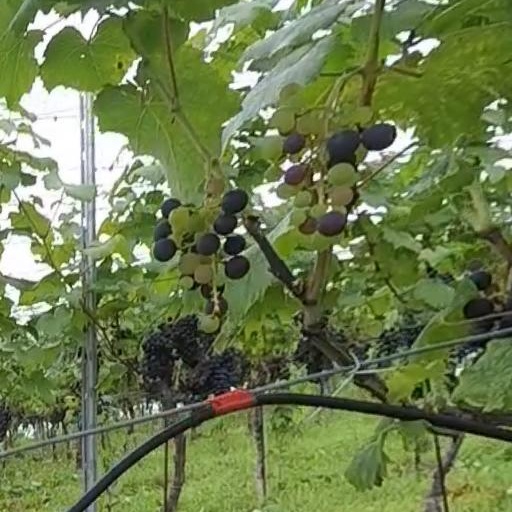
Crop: grape